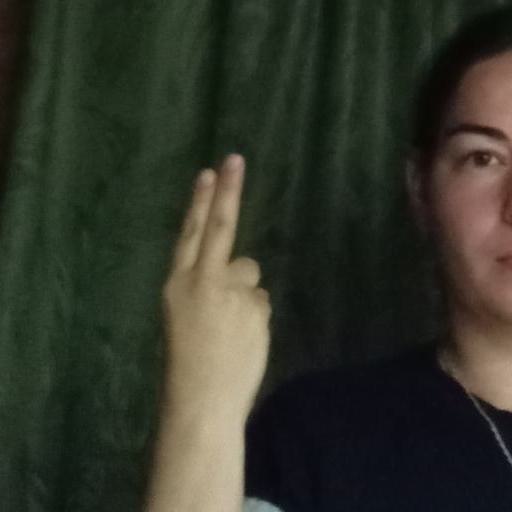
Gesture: two_up_inverted